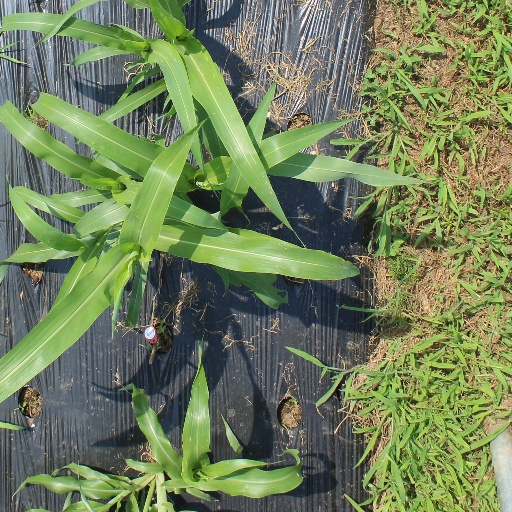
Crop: sorghum